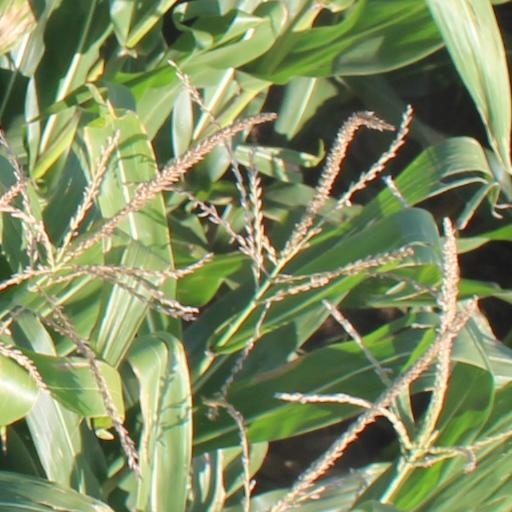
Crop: maize; corn